Anseriformes

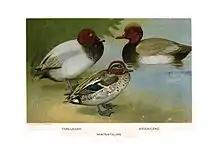
Anatidae

In addition, a considerable number of mainly Late Cretaceous and Paleogene fossils have been described where it is uncertain whether or not they are anseriforms. This is because almost all orders of aquatic birds living today either originated or underwent a major radiation during that time, making it hard to decide whether some waterbird-like bone belongs into this family or is the product of parallel evolution in a different lineage due to adaptive pressures.